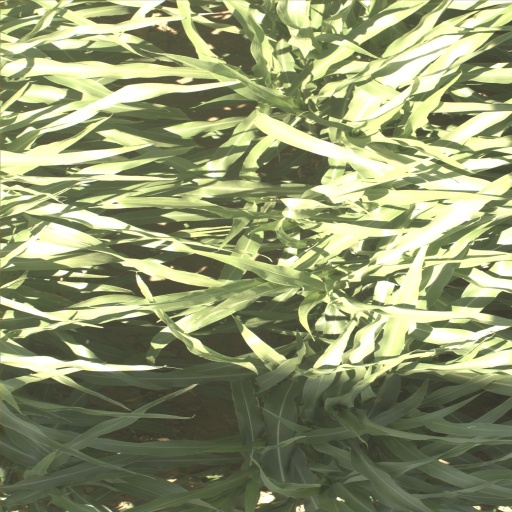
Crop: sorghum